Batman (TV series)

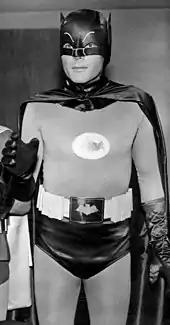
Adam West as Batman

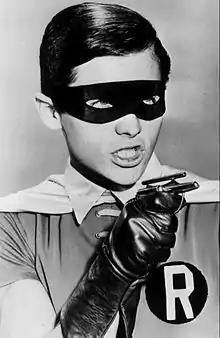
Burt Ward as Robin

In the early 1960s, Ed Graham Productions optioned the television rights to the comic book "Batman" and planned a straightforward juvenile adventure show much like "Adventures of Superman" and "The Lone Ranger", to air on CBS on Saturday mornings.